Kamenitza (geomorphology)

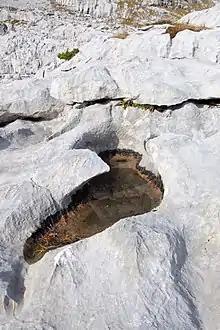
Kamenitza in Totes Gebirge, Austria

Kamenitzas or solution pans are closed depressions that develop on rock surfaces in karst regions formed by dissolution weathering. Usually they form on horizontal, or slightly inclined limestone pavements where water does not flow but collects into the small depressions. The presence of static water produces small, round, closed pans that are shallow as compared with their depth. Usually they have a diameter of several decimeters, but kamenitzas with a diameter up to 6 m have been documented. Overflow usually creates a solution runnel (karren). This overflow channel often lowers to the extent that it reaches the kamenitza bottom, where further development stops and the pan does not widen any longer. The name kamenitza is of Slavic origin where "kamen" means pebble. It came from the wrong hypothesis that small pebbles rotating in a water flow are forming the kamenitzas.